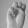
ASL letter: M